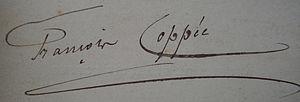
François Édouard Joachim Coppée, né le 26 janvier 1842 à Paris où il est mort le 23 mai 1908, est un poète, dramaturge et romancier français.